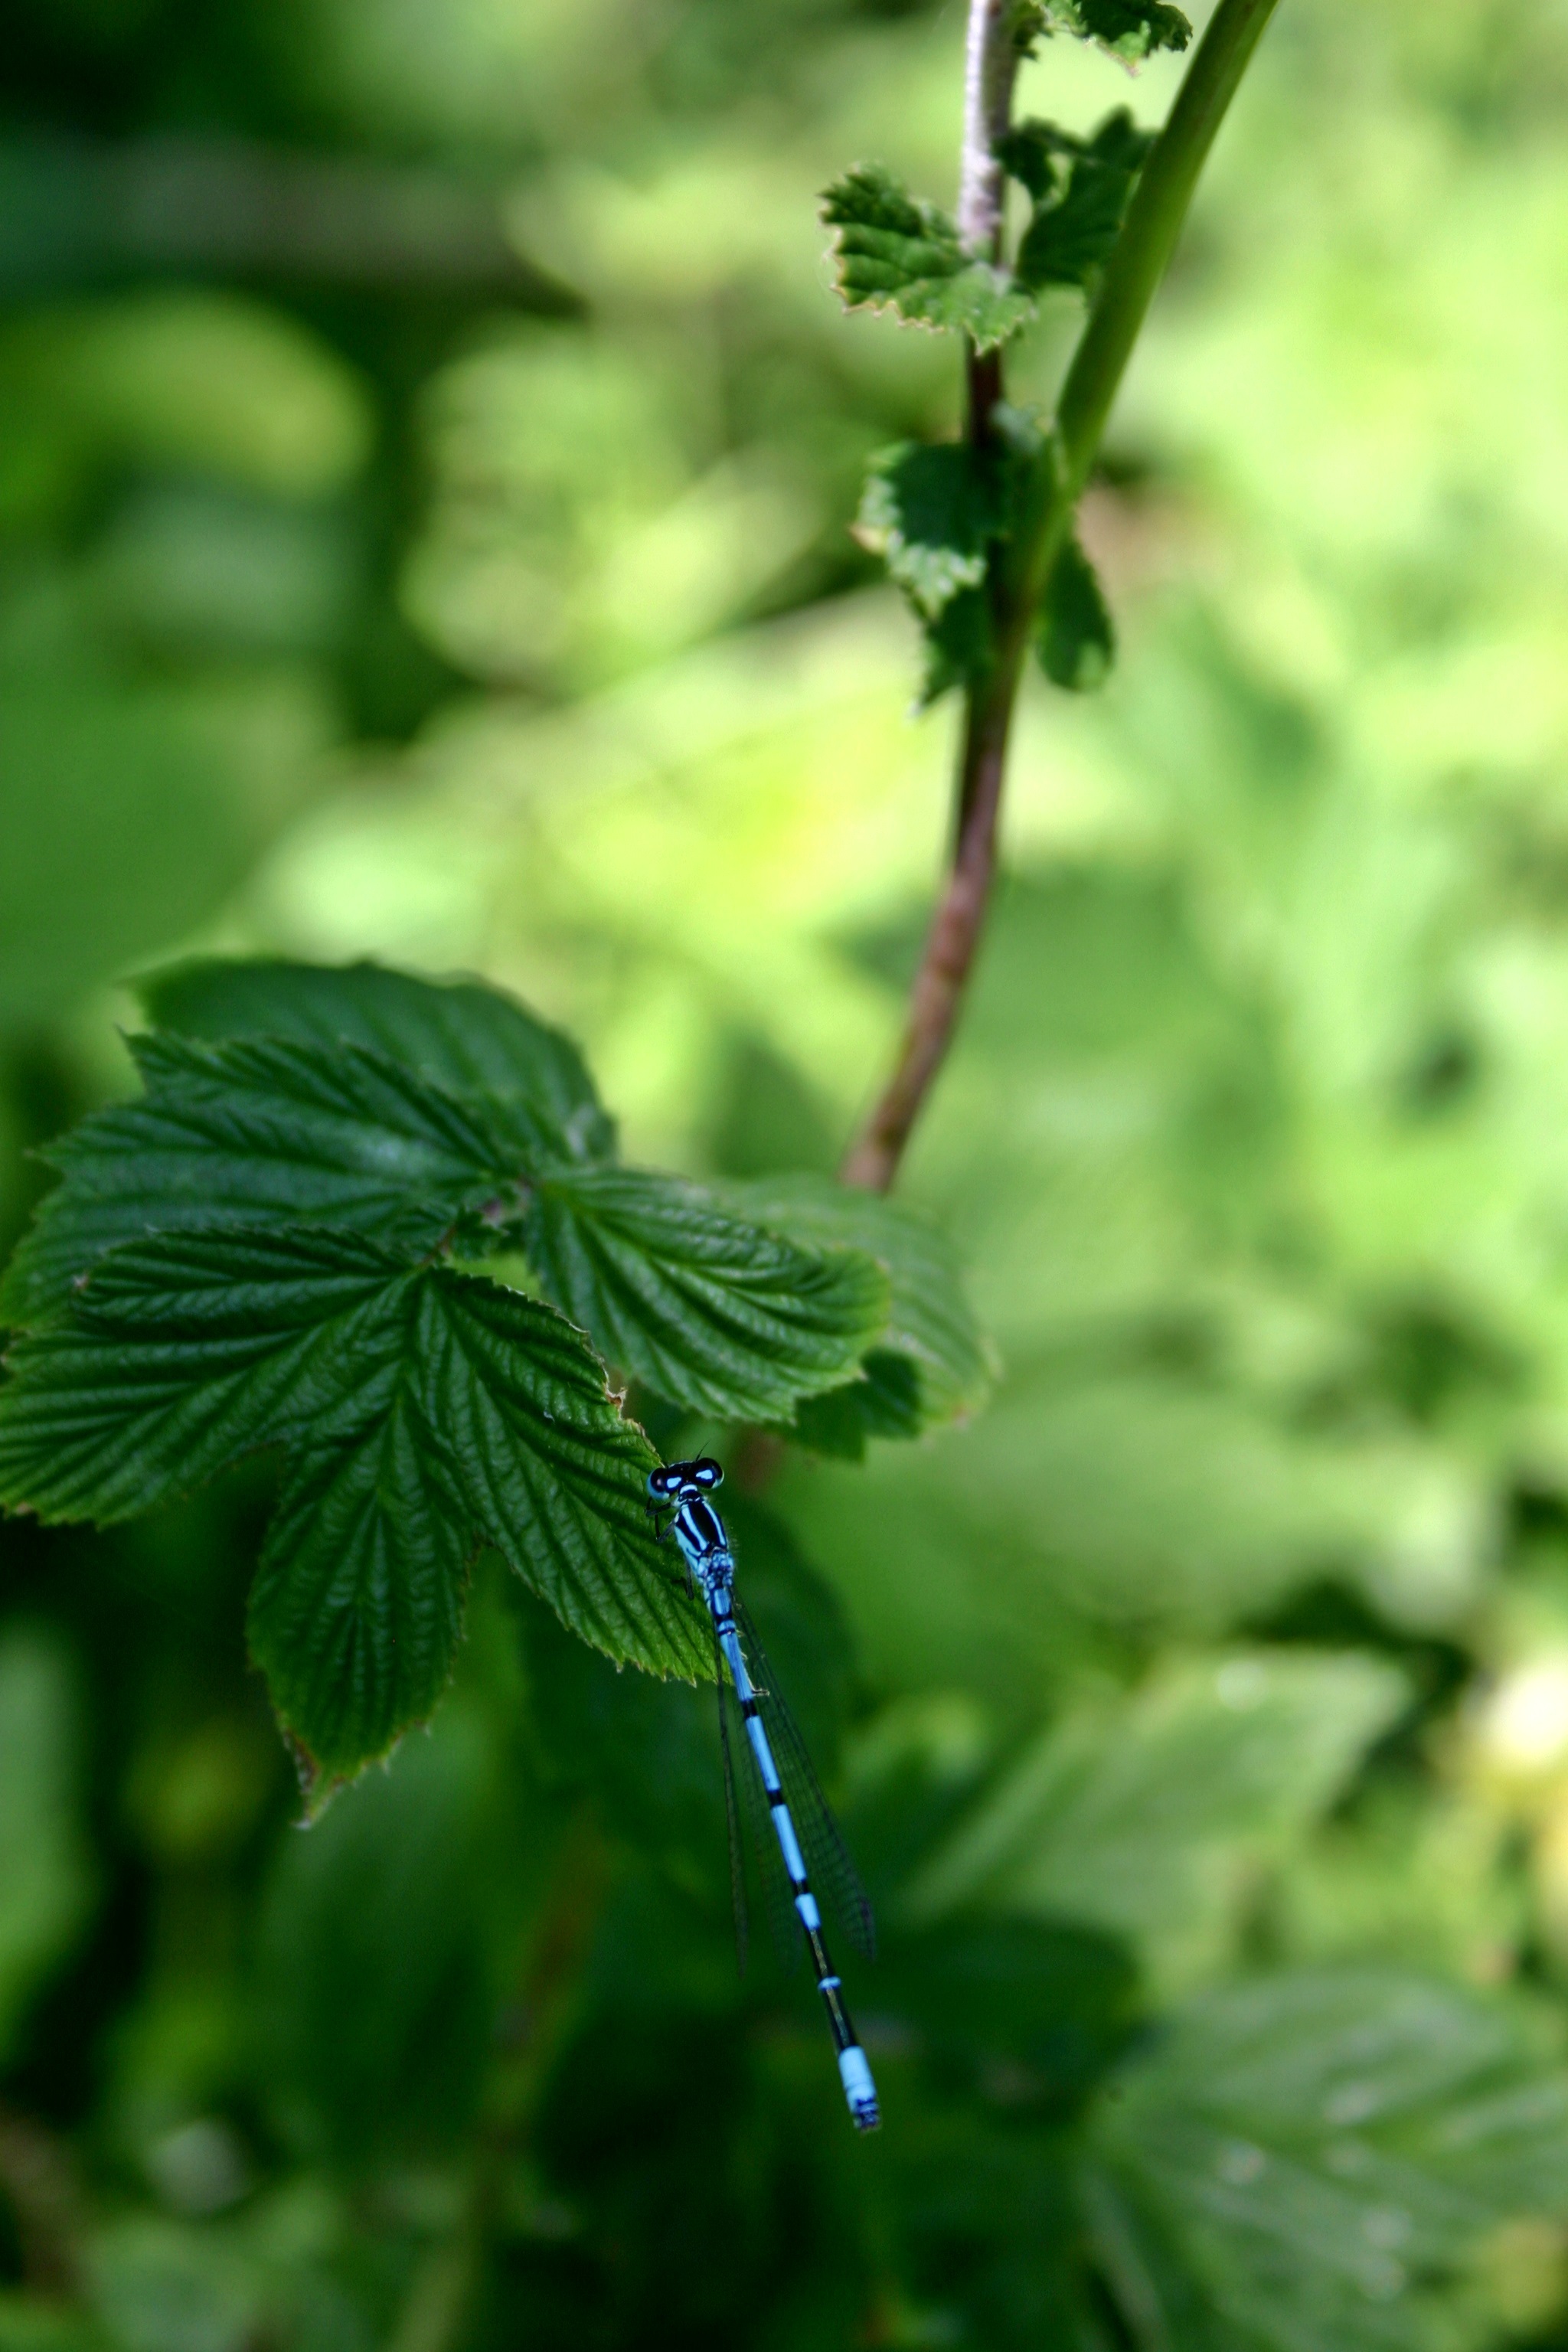
nature, branch, wing, plant, leaf, flower, animal, summer, male, europe, green, herb, insect, botany, blue, flora, wildflower, sit, shrub, dragonfly, germany, males, macro photography, southern germany, flowering plant, light blue, baden wurttemberg, small dragonfly, slender dragonfly, plant stem, land plant, azure bridesmaid, horseshoe azure bridesmaid, coenagrion puella